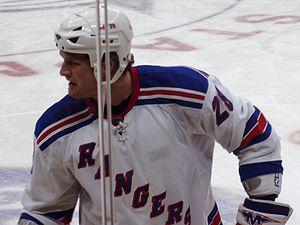
Colton Orr est un joueur professionnel retraité canadien de hockey sur glace.